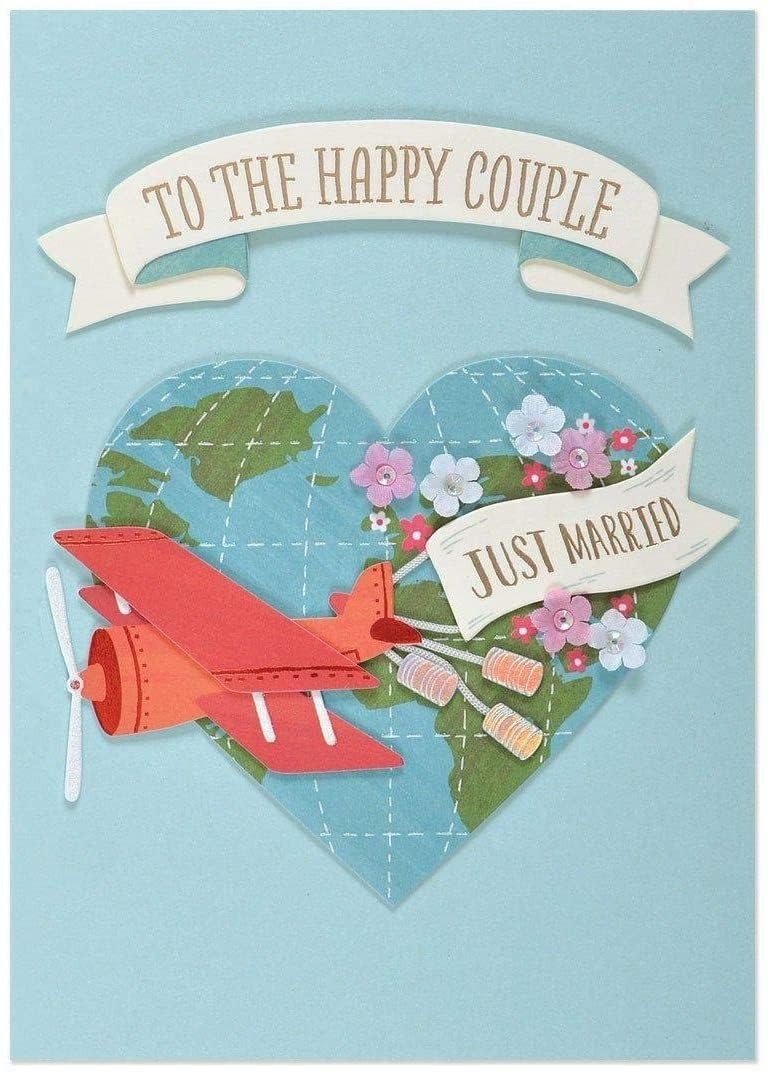
Item Name: PAPYRUS Everyday Card, 1 EA
Bullet Point 1: A heart-shaped globe and a red airplane with "Just Married" banner is depicted on this cute wedding card made with paper-sculpture, glitter and foil details.
Bullet Point 2: Front Message: To the happy couple / Just married
Bullet Point 3: Inside Message: Happy wishes for a lifetime of wonderful adventures together / Congratulations
Bullet Point 4: Size: 5 in. x 7 in. (127 mm x 178 mm)
Bullet Point 5: Envelope: Ivory with blue liner
Product Description: Greeting Cards
Value: 1.0
Unit: Count

Price: 12.245